Isaac ben Moses Abulafia

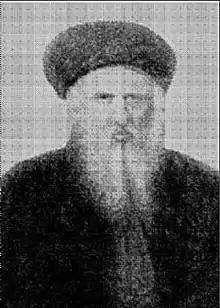
Rabbi Isaac Abulafia

Isaac ben Moses Abulafia (1824-1910) was a rabbi and halakhist.